Greywell

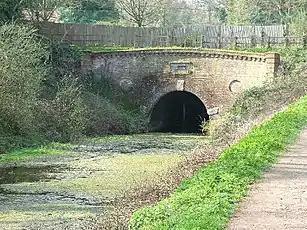
Eastern portal of the Greywell Tunnel, in Greywell village

Restored in 1870, it still boasts many old features, the most important of which is the early 16th century rood-screen, made of carved oak which before the restoration was used as a men's gallery with rood loft and circular stairs. The narrow 13th-century Early English chancel arch is also a prominent feature, while on the stonework to the left outside the church door there are visible remains of several consecration crosses dating back to the period of the Crusades. Church Cottage, beside the lych-gate on The Street, is believed to have been originally the priest's lodgings. St Mary's Church in Greywell is part of the United Parish of Newnham with Nately Scures with Mapledurwell with Up Nately with Greywell, which in turn is part of the North Hampshire Downs Benefice in the Church of England Diocese of Winchester.